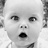
Emotion: surprise